Cité Soleil

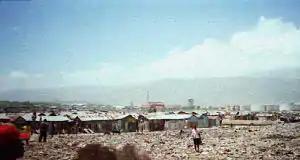
Cité Soleil, 2002

Cité Soleil (English: ) is an extremely impoverished and densely populated commune located in the Port-au-Prince metropolitan area in Haiti. Cité Soleil originally developed as a shanty town and grew to an estimated 200,000 to 400,000 residents, the majority of whom live in extreme poverty. The area is generally regarded as one of the poorest and most dangerous areas of the Western Hemisphere and it is one of the biggest slums in the Northern Hemisphere. The area has virtually no sewers and has a poorly maintained open canal system that serves as its sewage system, few formal businesses but many local commercial activities and enterprises, sporadic but largely unpaid for electricity, a few hospitals, and two government schools, "Lycée Nationale de Cité Soleil", and École Nationale de Cité Soleil.